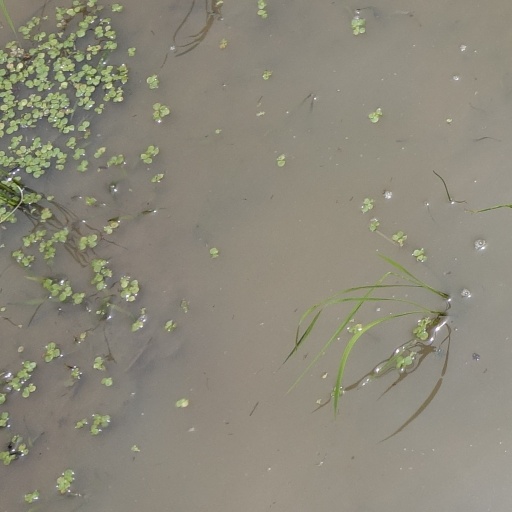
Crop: rice